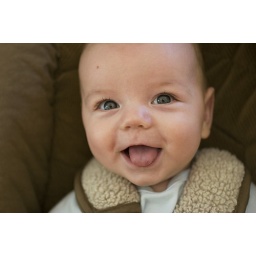
Buckled in his car seat and ready to go!